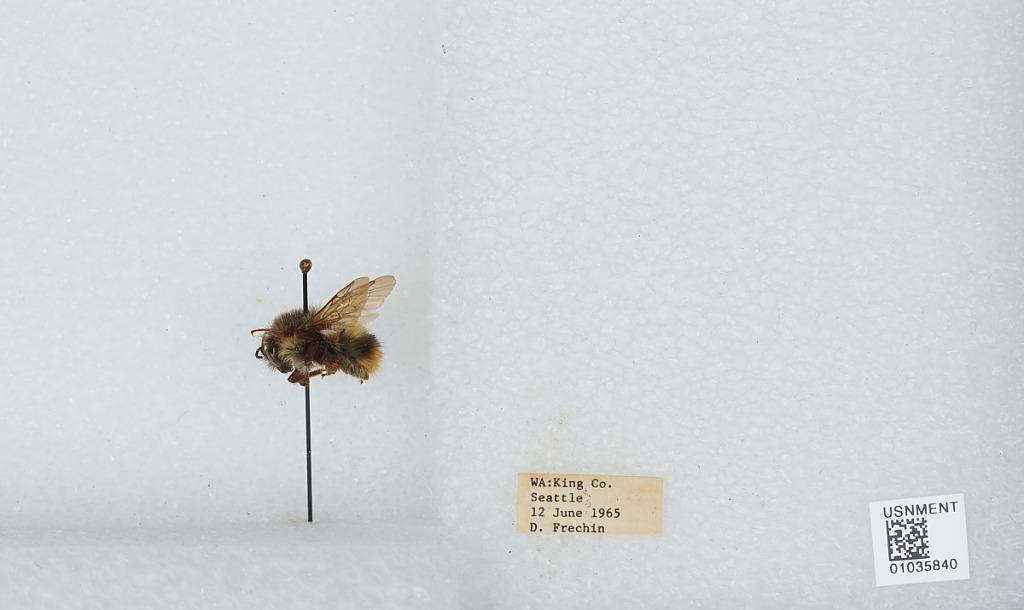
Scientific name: Bombus (Pyrobombus) mixtus Cresson
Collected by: D. Frechin
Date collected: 1965-6-12
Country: United States
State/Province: Washington
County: King
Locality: Seattle
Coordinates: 47.6097, -122.333